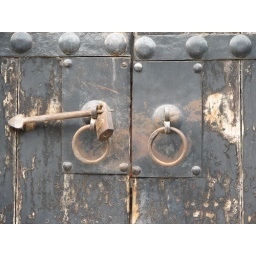
X'ian, China, House wooden door in musulman's quarter